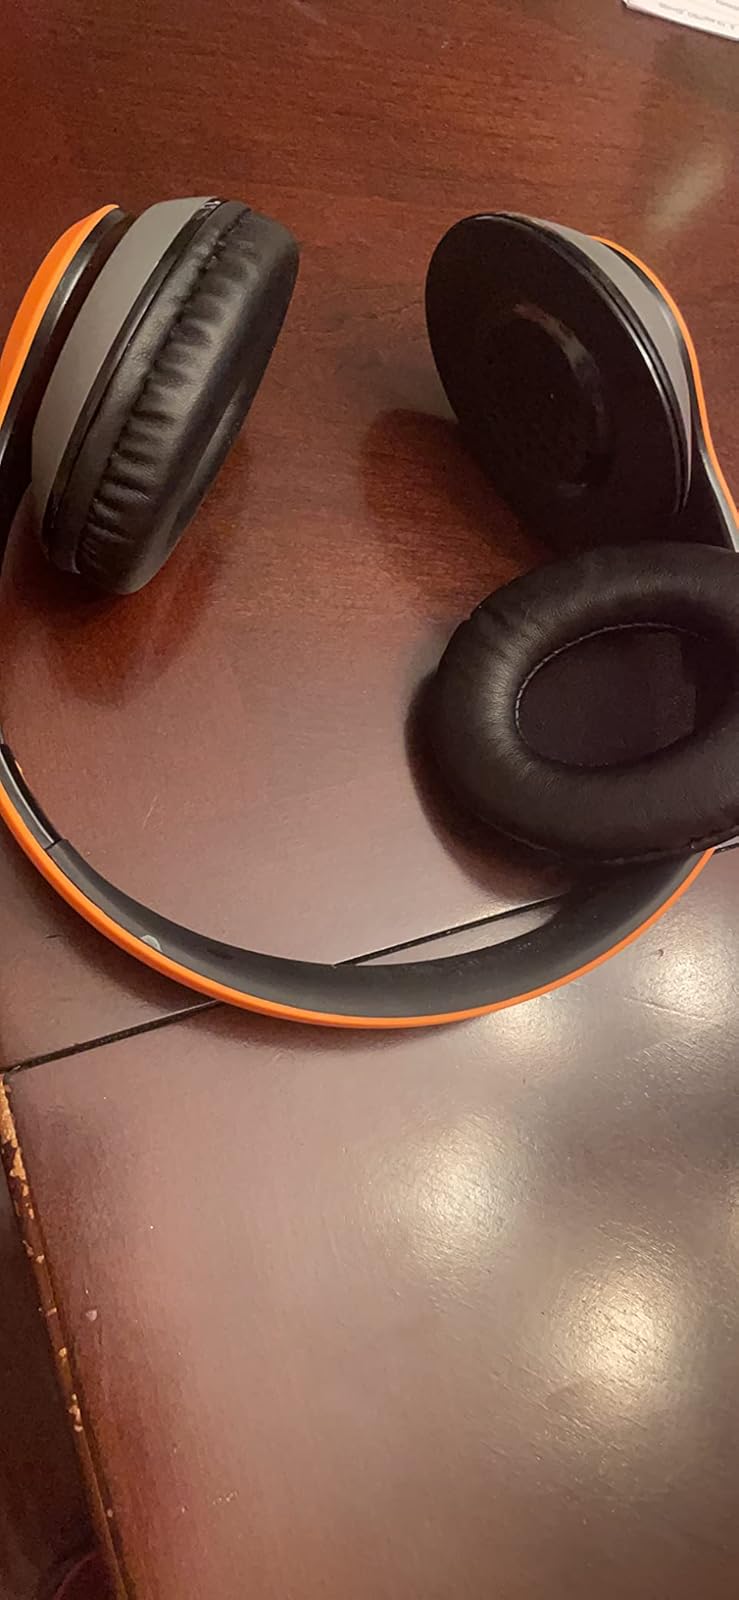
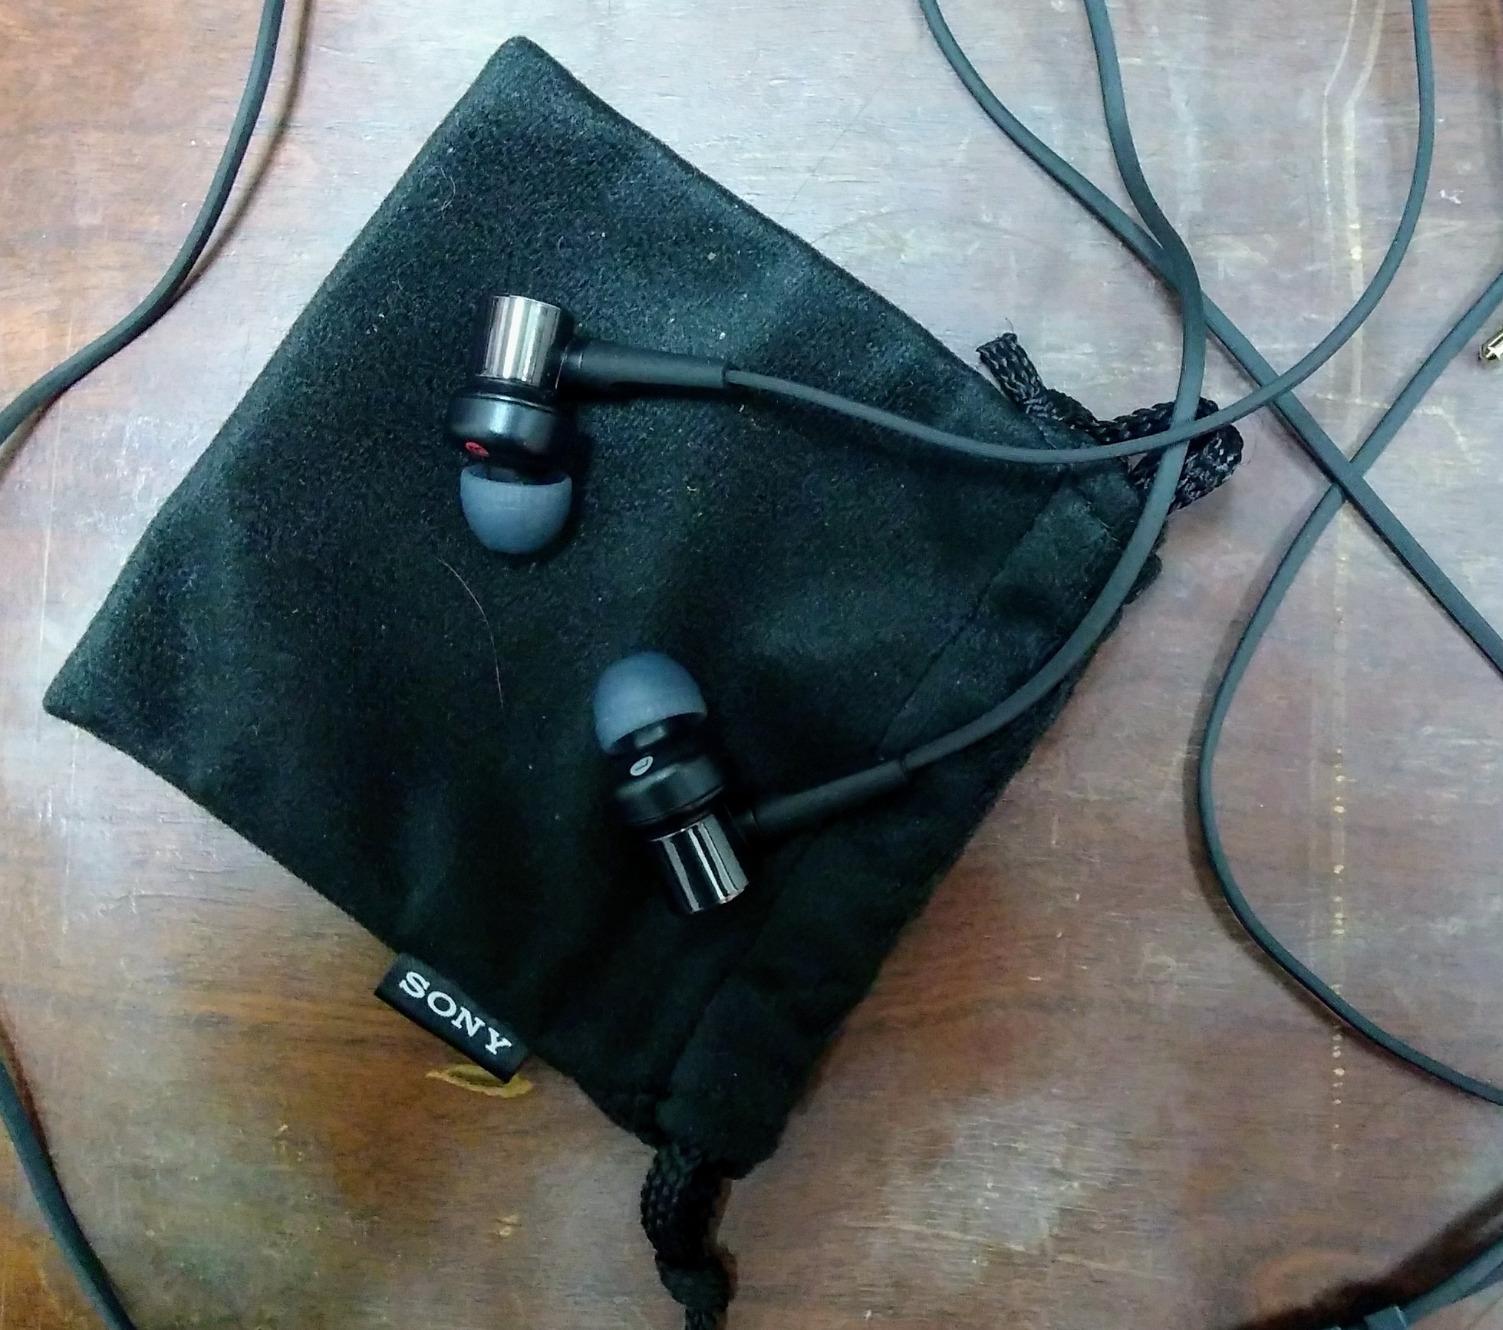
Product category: headphones
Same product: no